2013 Washington Redskins season

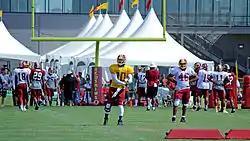
Washington players at training camp in Richmond, Virginia in July 2013

In the second, Washington's offense continued to sputter, and Philadelphia's offense continued to click. Vick would find tight end Brent Celek for a 28-yard score, and Vick would, after another Redskins punt, run for a 3-yard score to go up 26–7 as the teams headed to the locker room. Philadelphia's offense gained 331 yards of total offense in the first half alone.